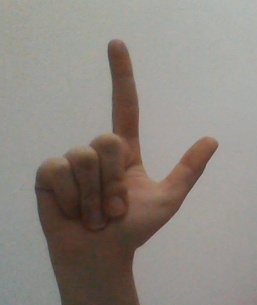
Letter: laam